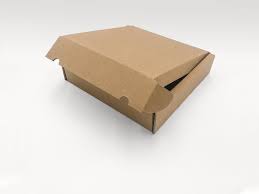
Waste category: cardboard